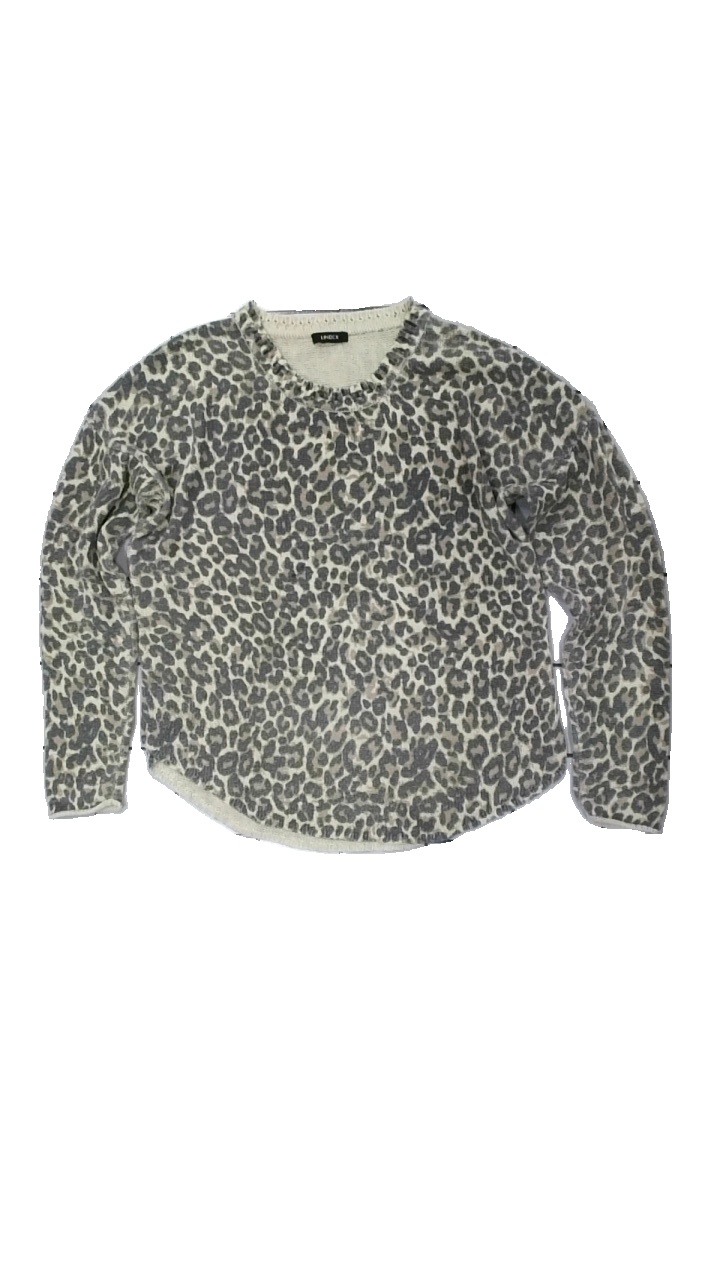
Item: Sweater (Ladies)
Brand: Lindex
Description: leopardmönstrad tjocktröja, urtvättad
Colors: Black, Brown
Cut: Regular
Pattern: Animal print
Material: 100% acrylic
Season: All
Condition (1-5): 2
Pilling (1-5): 2
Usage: Export
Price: <50